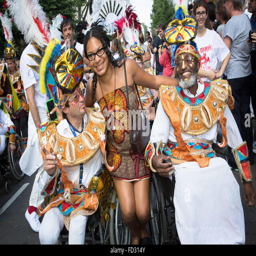
member of the crowd joins men